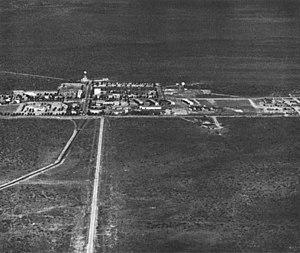
L'émetteur très basse fréquence Harold E.Holt est situé sur la côte nord-ouest de l’Australie, à 6 kilomètres au nord de la ville d’Exmouth, en Australie occidentale. La ville d’Exmouth a été construite en même temps que la station de communication afin d’apporter un soutien à la base et d’héberger les familles du personnel de l'US Navy.